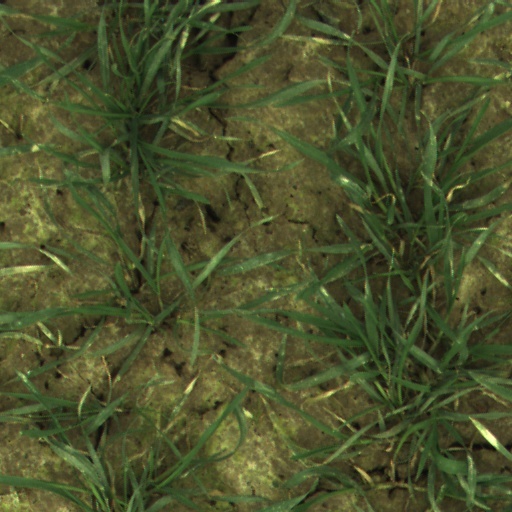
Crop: wheat